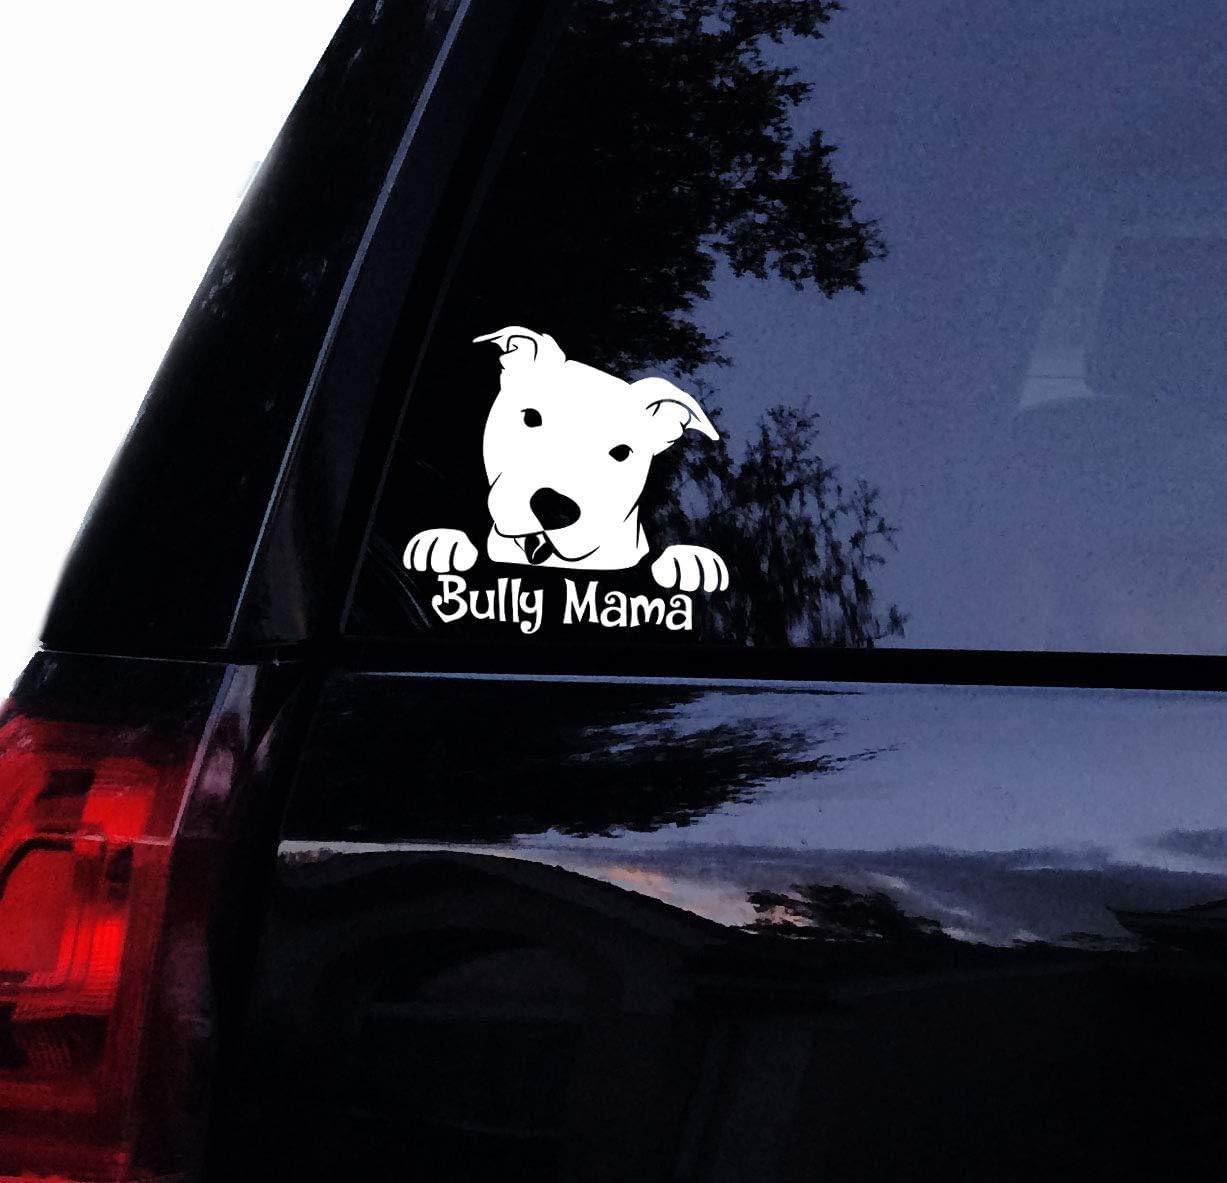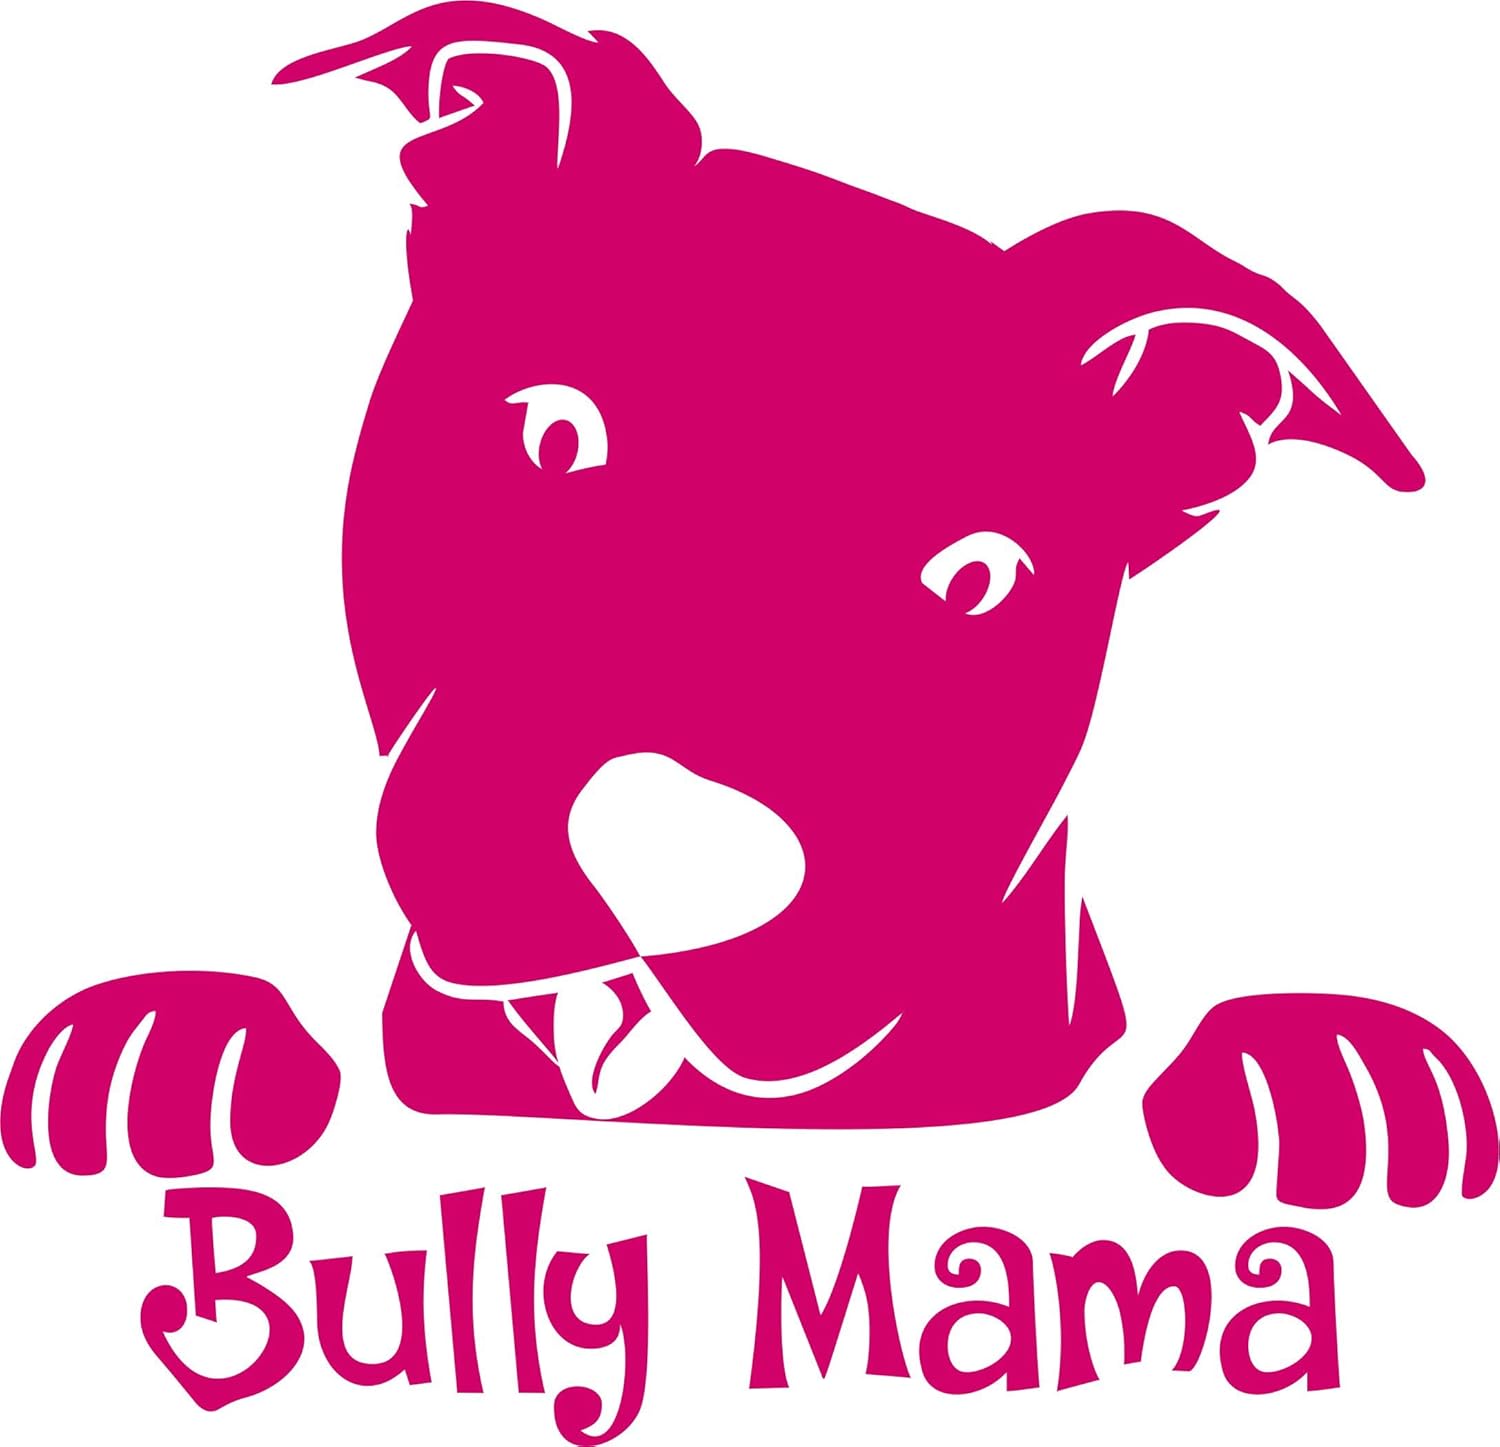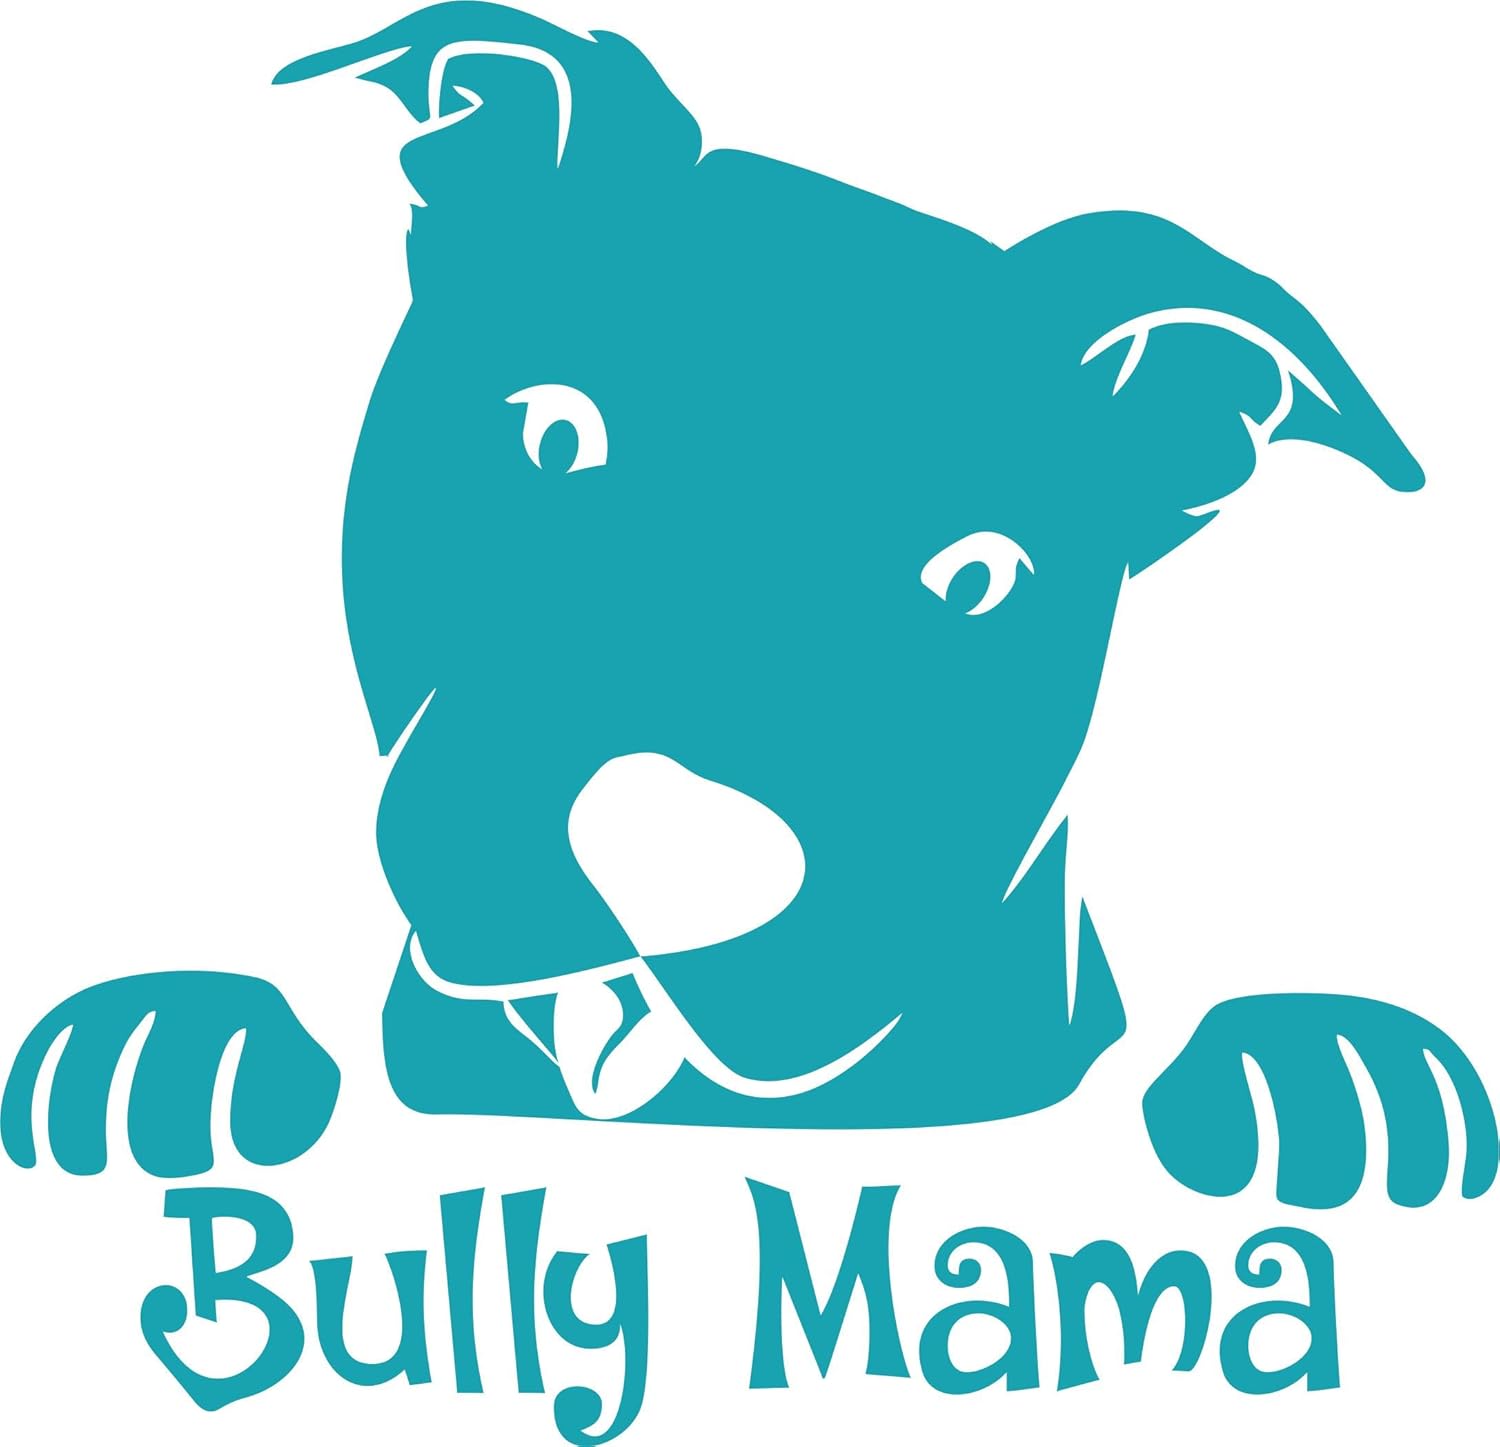
Bully Mama Pitbull Decal - Floppy Ear Peeking Pit Vinyl Car Decal, Window, Wall, Laptop, Decal Sticker (6")
Category: Automotive
Bully mama pitbull decal sticker. Exclusively designed by Tshirt Rocket. Will not find elsewhere. Express yourself with designs that fit your sense of humor, personality or promotes your cause, your loves or beliefs. They can be placed on car windows, body of car, laptops, cell phones, video game hardware, glass, tile, flat metal, painted wood or any other smooth surface. Permanent adhesive, can be removed, but is not re usable. This is a die-cut vinyl material and there is no background.
Features: One of our most popular decals! Customize by choosing color on next page. | Our high quality decals are printed on professional grade vinyl that resist the sun and elements, so your message will last for the long haul! | All decals in our shop are waterproof! Outdoor applications such as windows, cars, boats, etc last 6-7 years. | Size shown is for illustration purpose only and to show detail of design. Please use the drop down menu to choose which size you want. Easy Instructions included | Exclusively made by Tshirt Rocket, Inc. Makes a great gift.